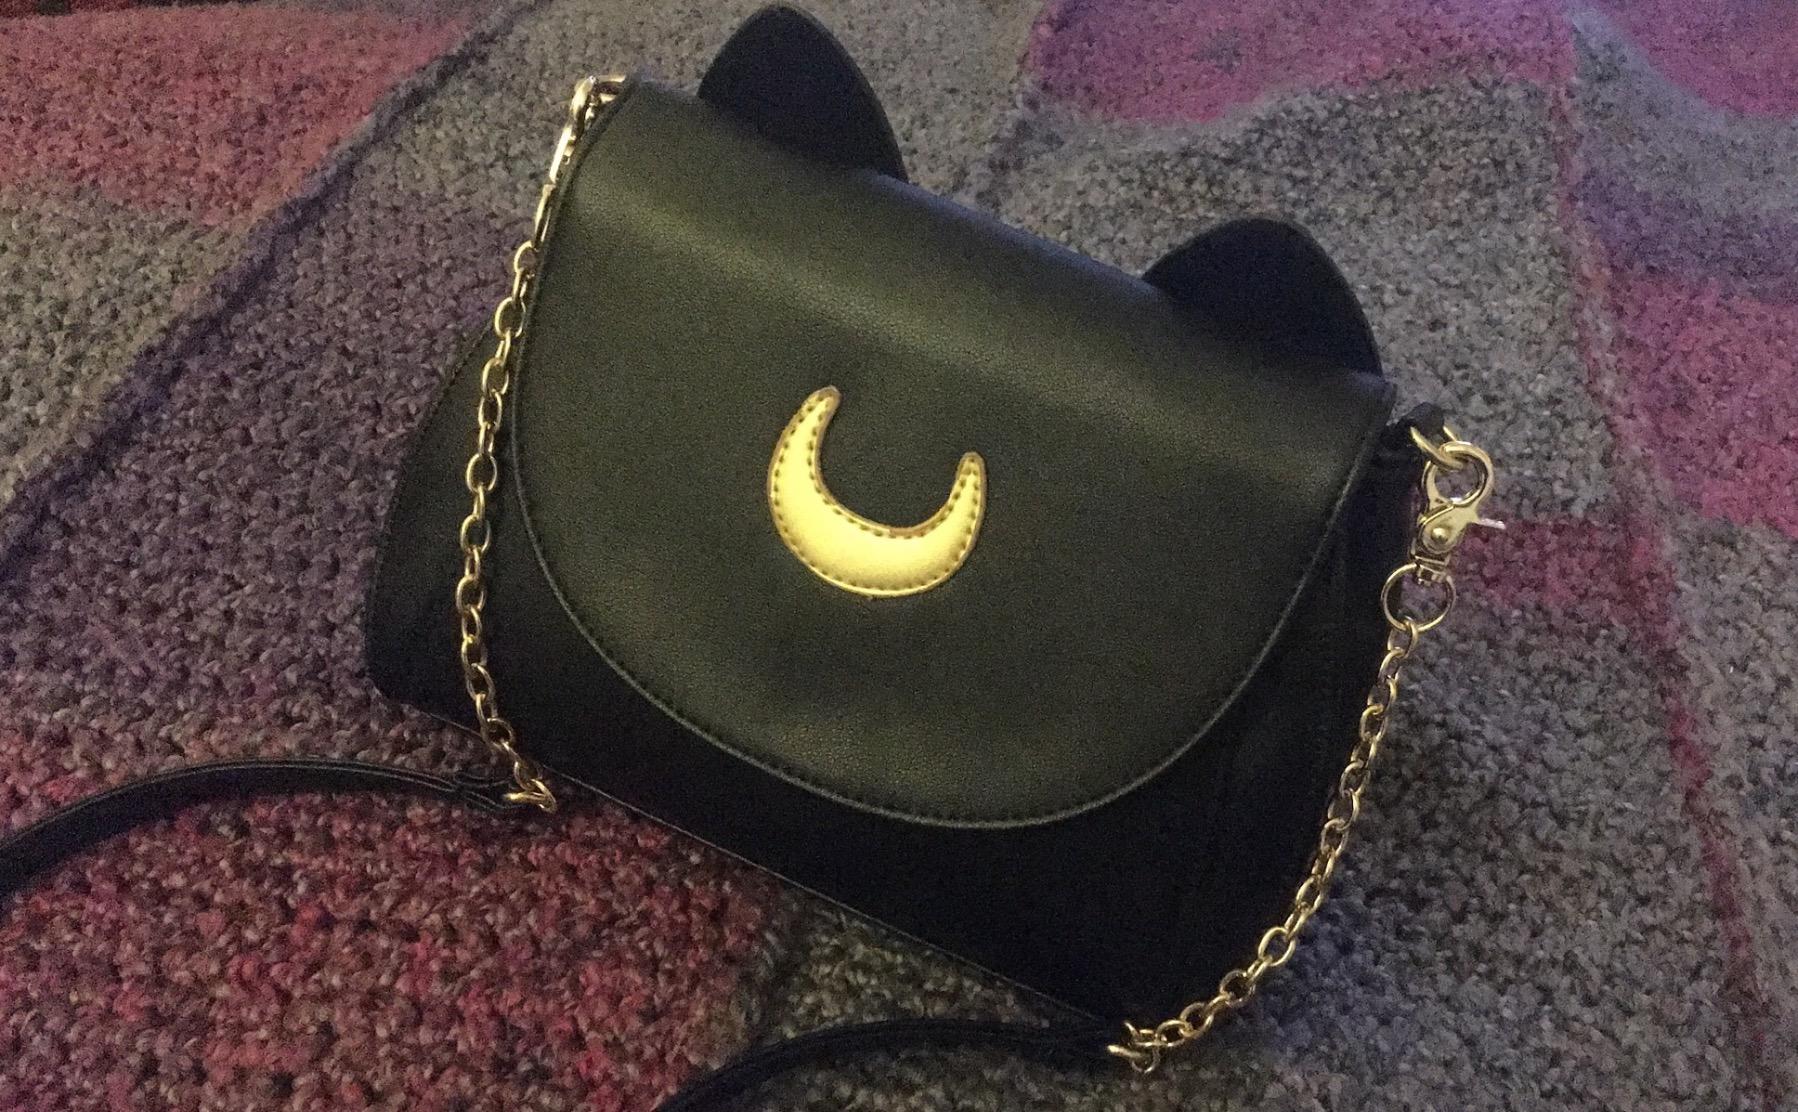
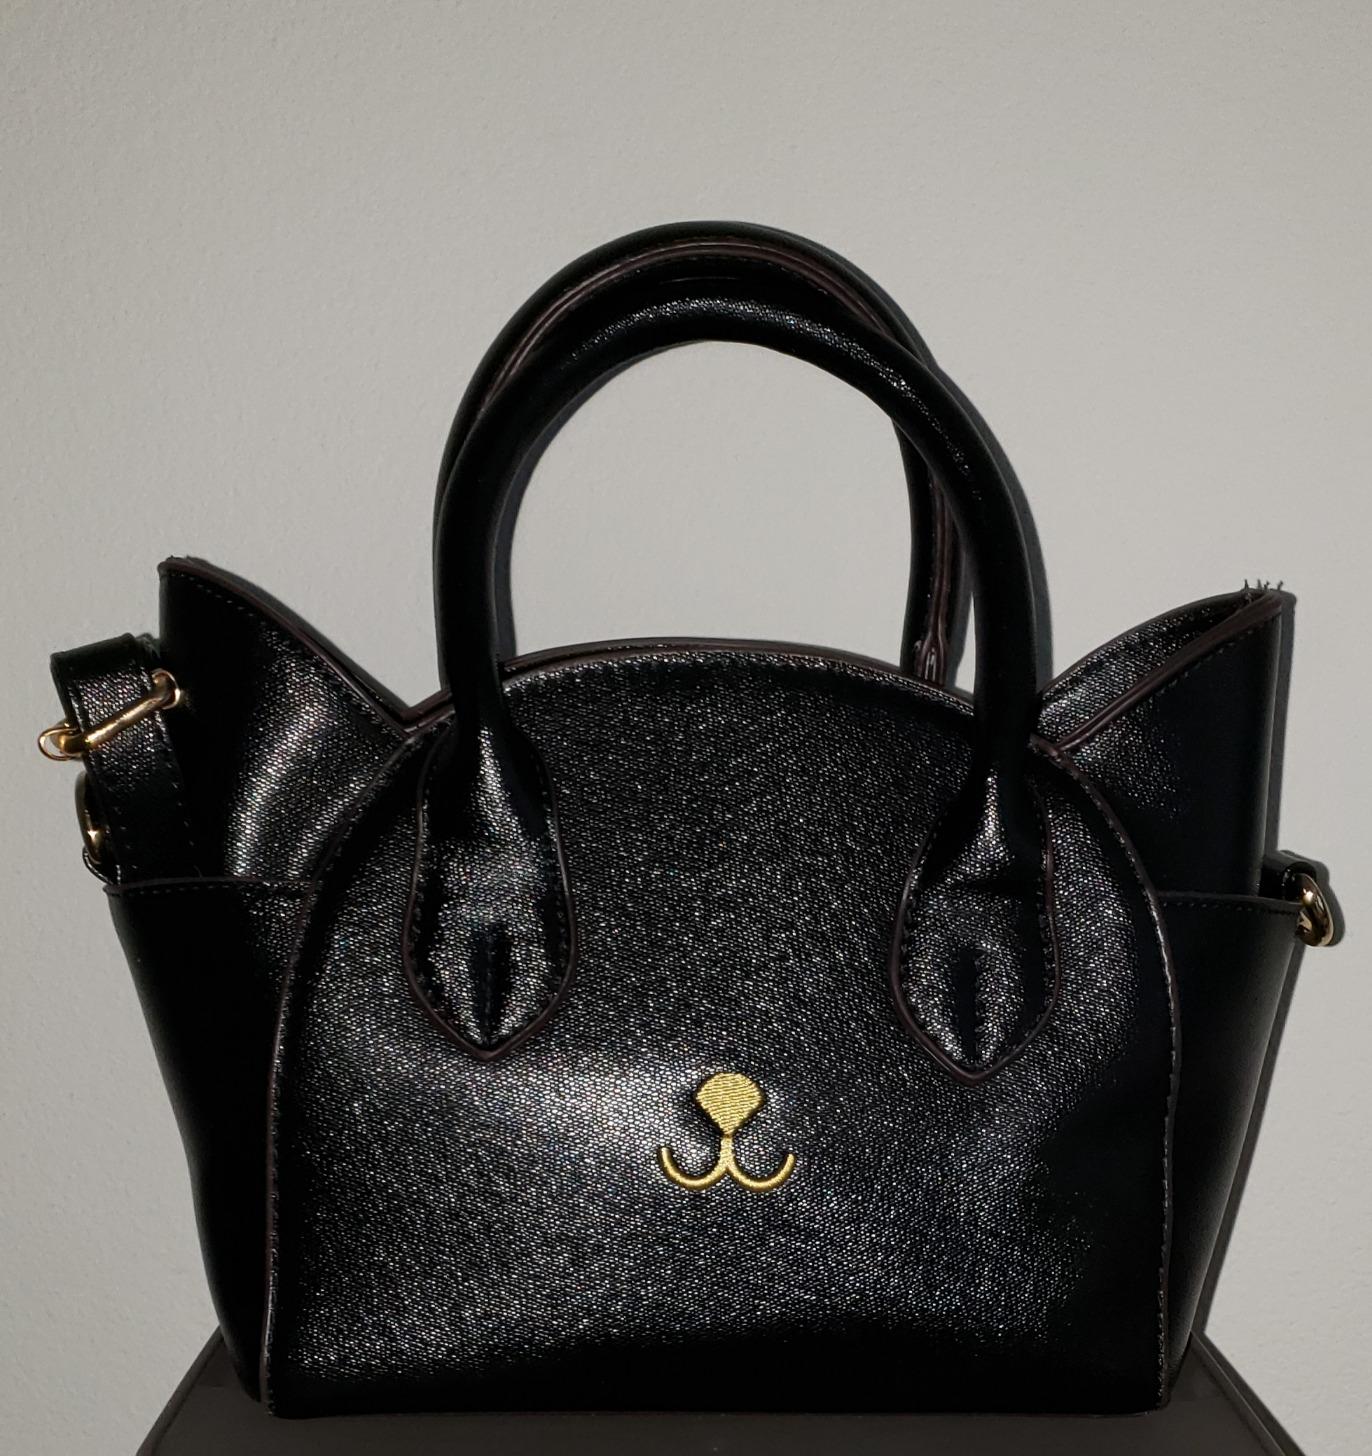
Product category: accessories_handbag
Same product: no